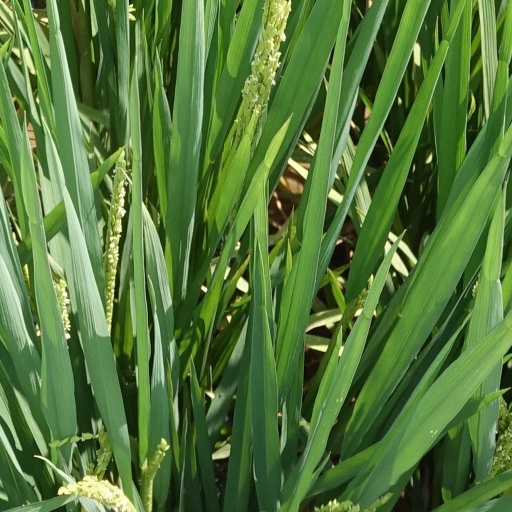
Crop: rice